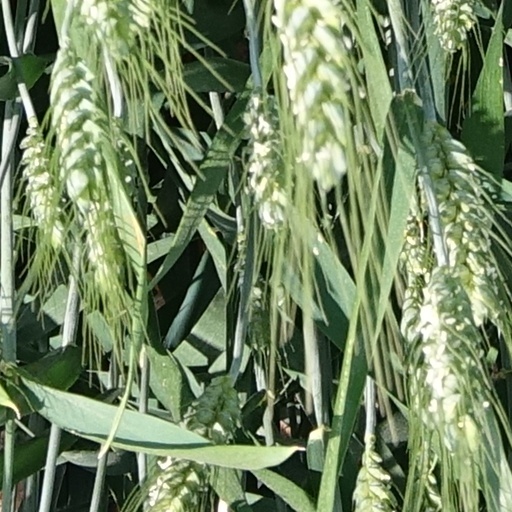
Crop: wheat